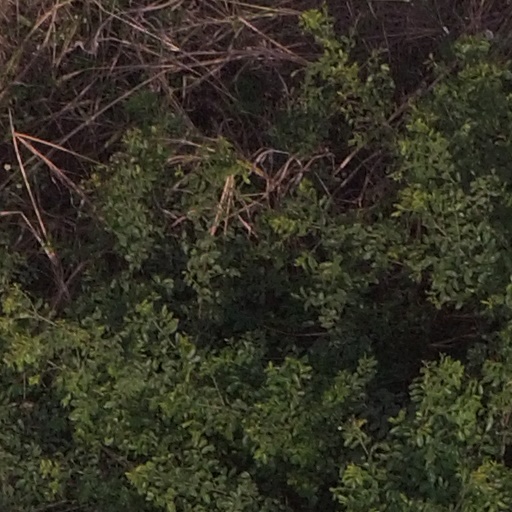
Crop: maize; corn